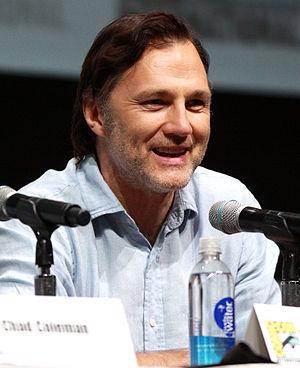
Le Gouverneur est un personnage principal de la série télévisée The Walking Dead. Il est interprété par David Morrissey et doublé en version française par Nicolas Marié.
The Walking Dead est une série télévisée d'horreur et dramatique américaine, adaptée par Frank Darabont et Robert Kirkman, créateur de la bande dessinée du même nom, diffusée depuis le 31 octobre 2010 sur AMC.